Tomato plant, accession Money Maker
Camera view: bottom (45 deg); turntable rotation: 90 degrees
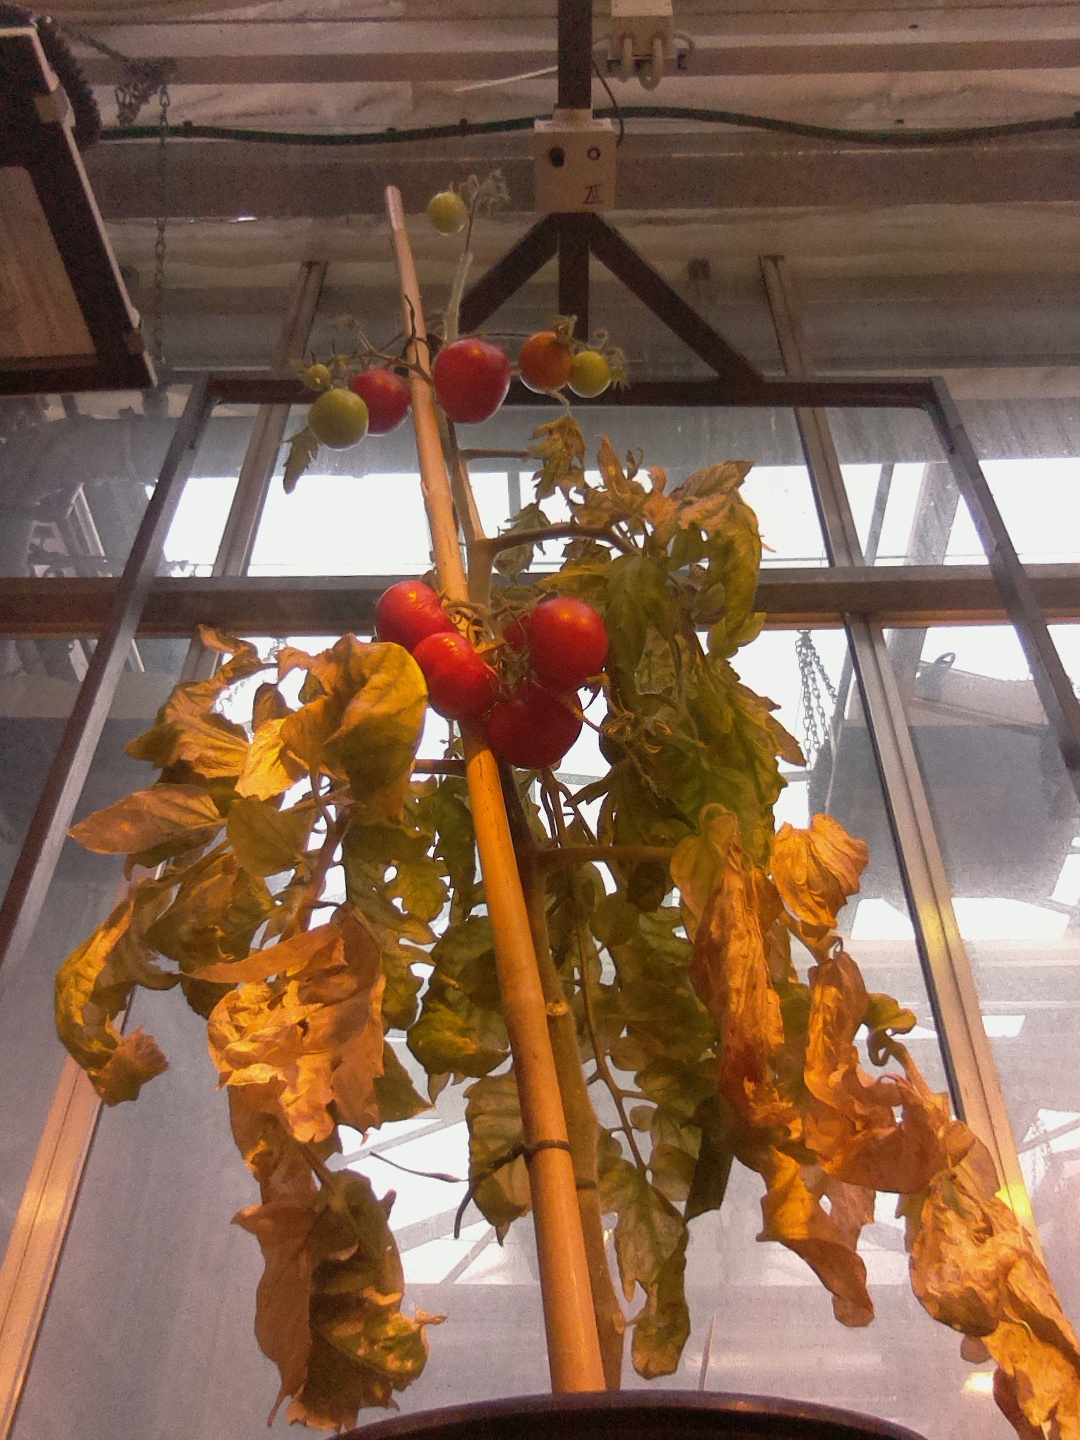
BBCH growth stage 89: 90%-100% of fruits show typical fully ripe color